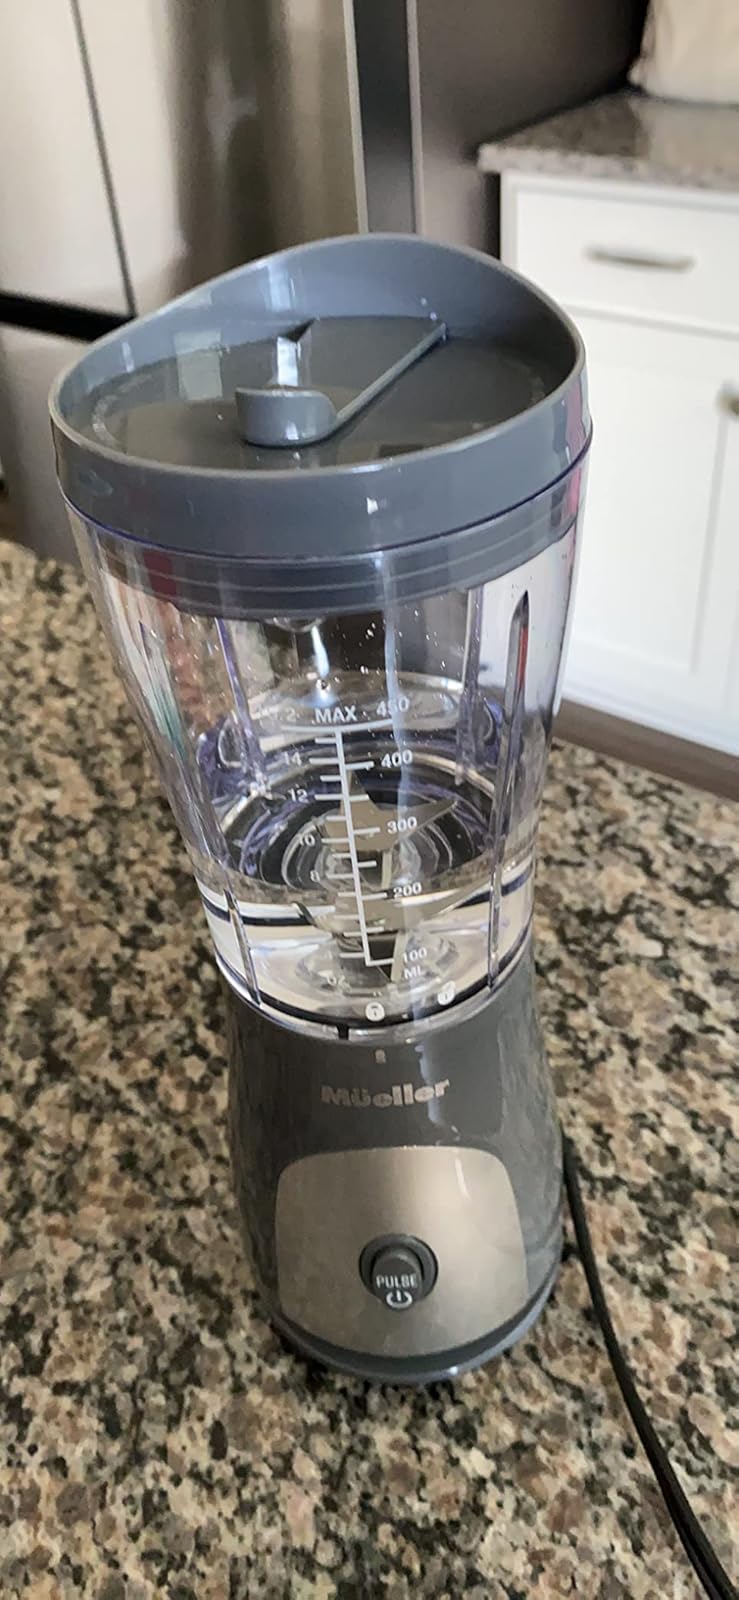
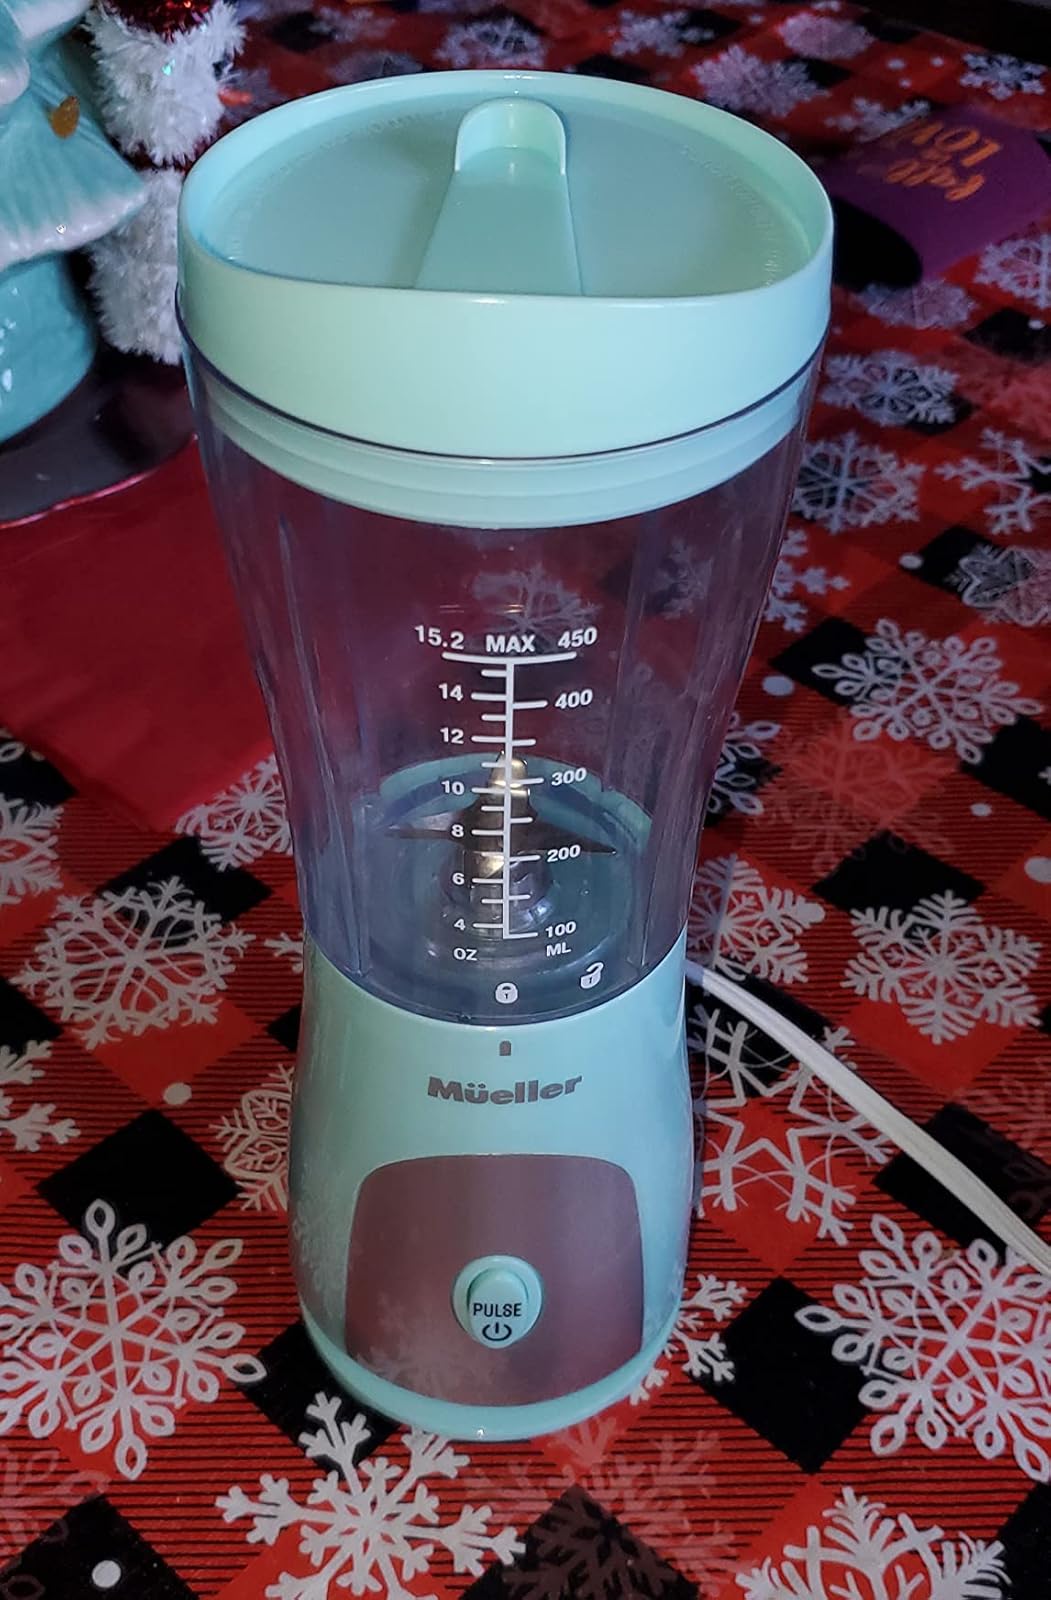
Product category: items_blender
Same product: no